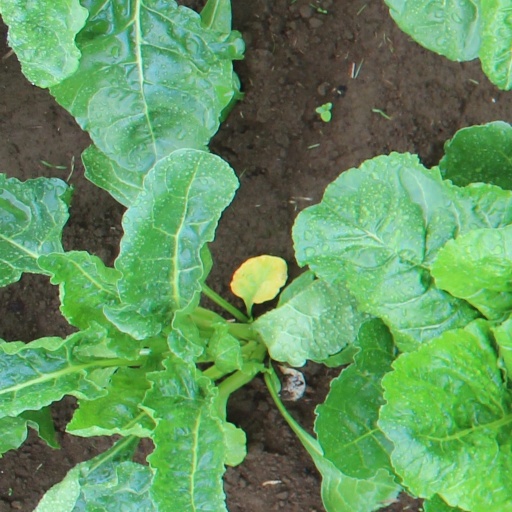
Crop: sugar beet